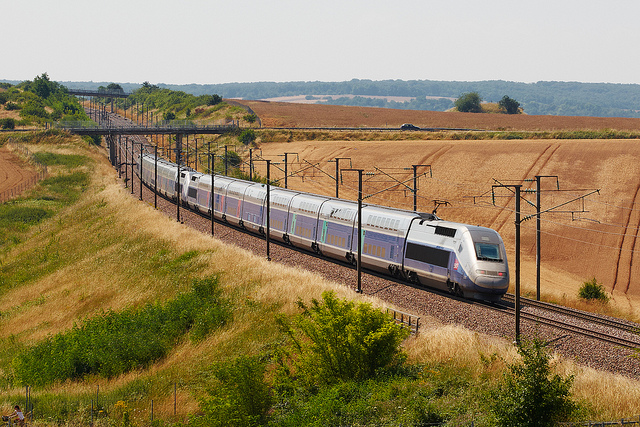
a train on a train track with power lines above

A modern electric train travels through rural countryside.

A high speed rail train makes its way through the countryside.